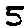
Label: 5